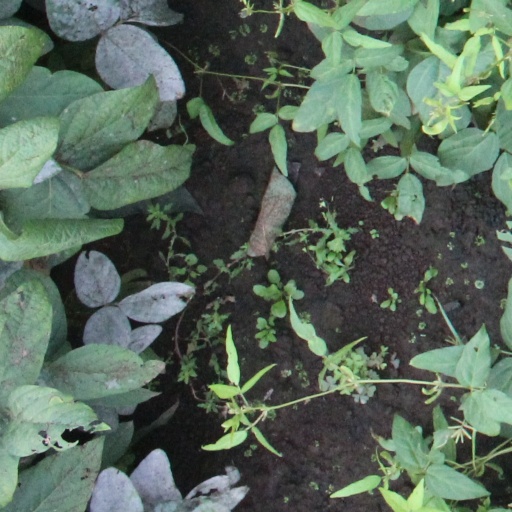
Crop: soybean